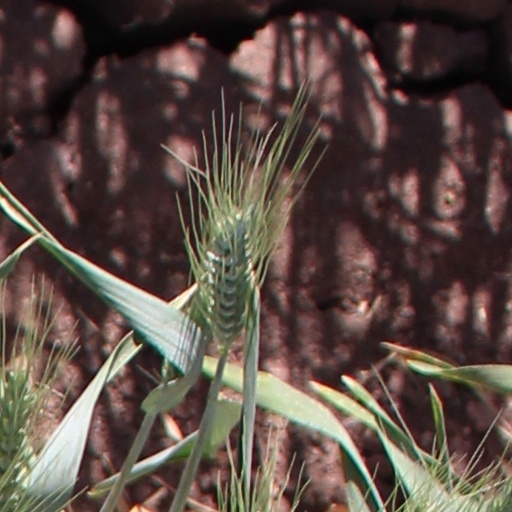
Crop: wheat